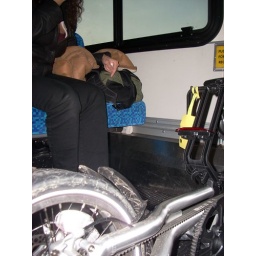
I've generally just been laying the folding bike in the wheelchair area of the bus that I ride.